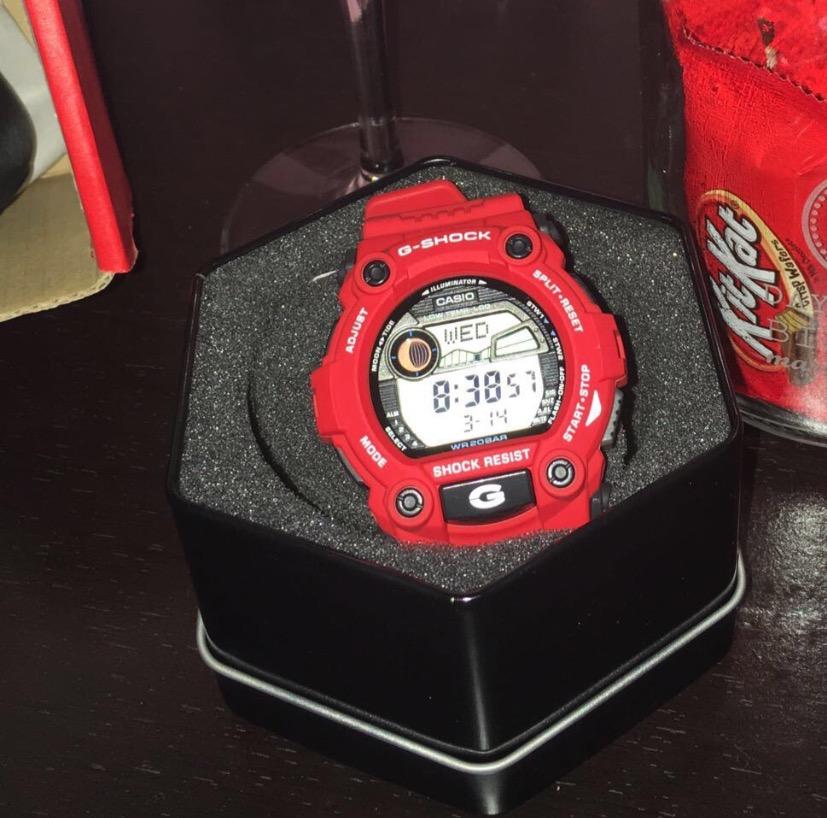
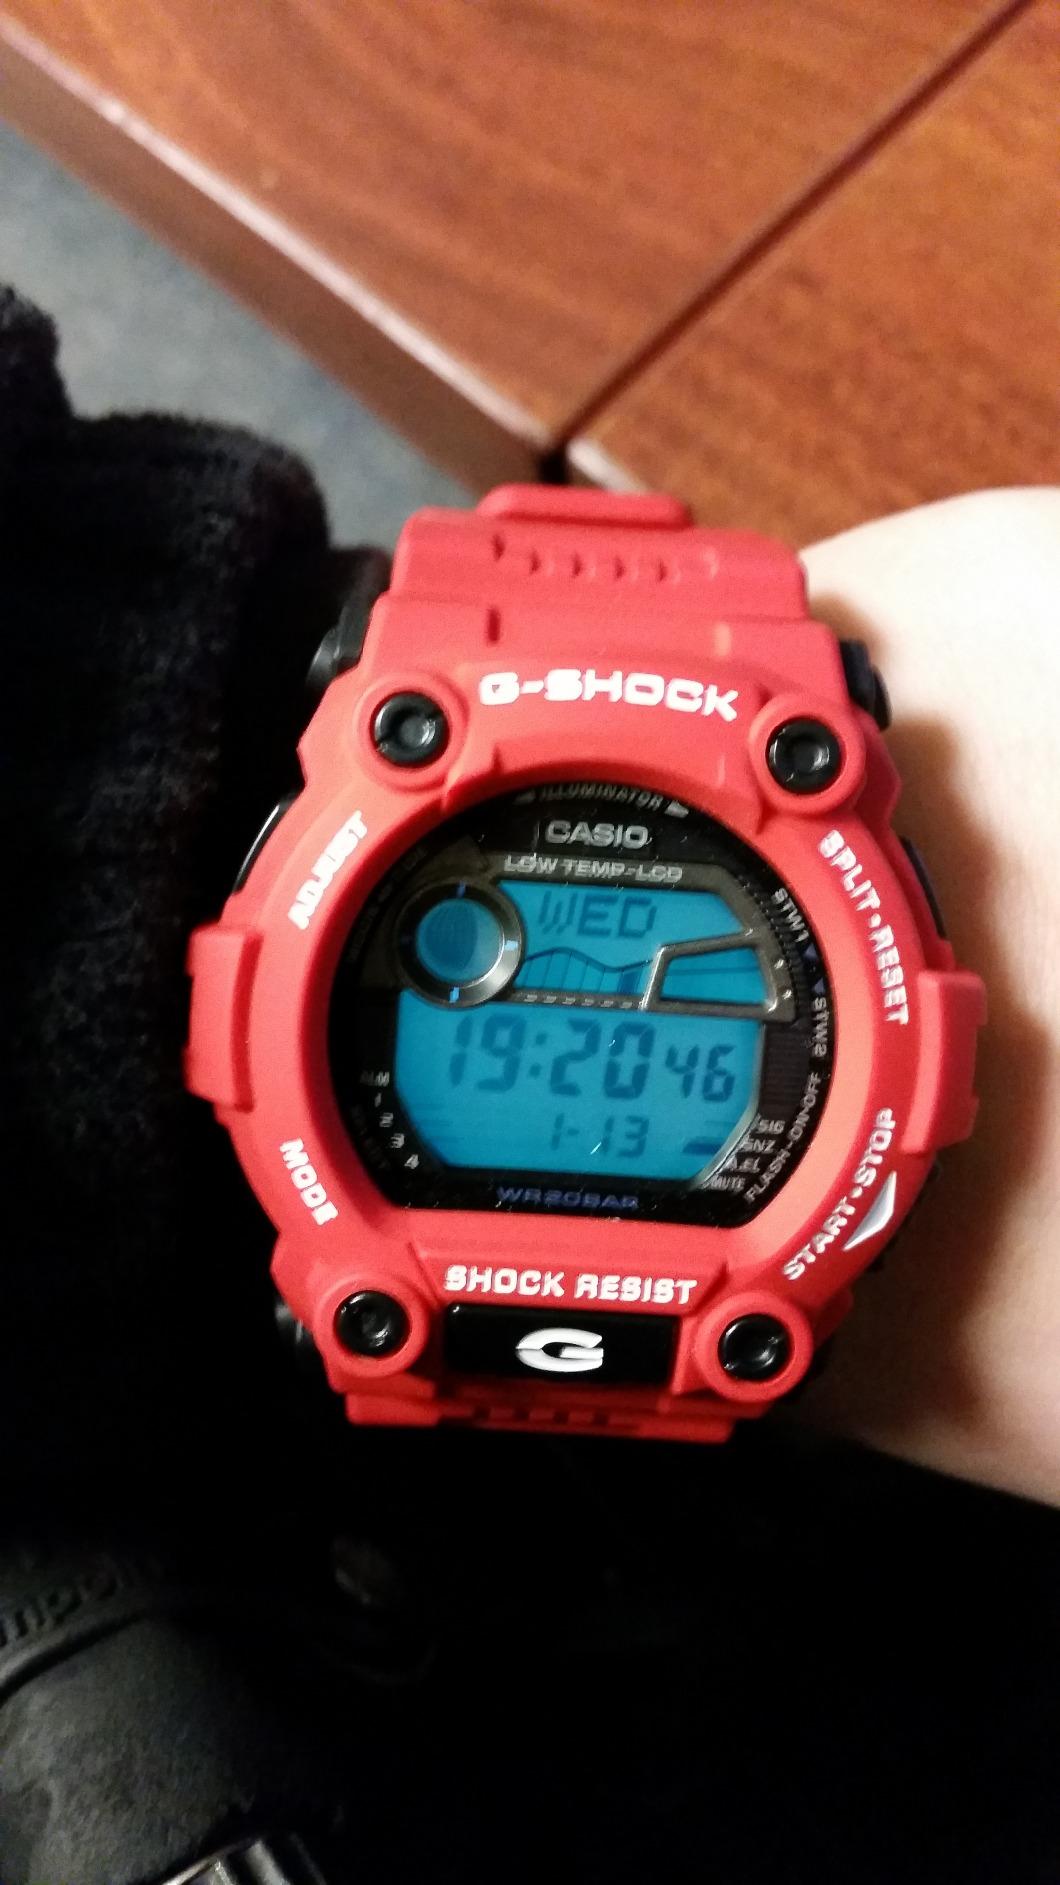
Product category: accessories_watch
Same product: yes